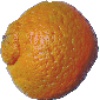
Label: Mandarine 1